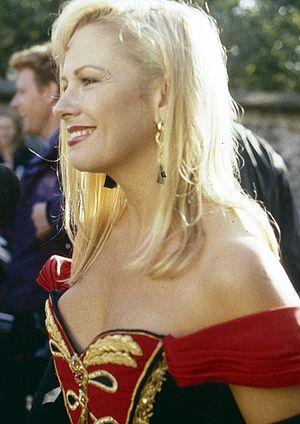
Pamela Helen Stephenson, Lady Connolly, née le 4 décembre 1949 est une actrice et écrivaine néo-zélandaise.